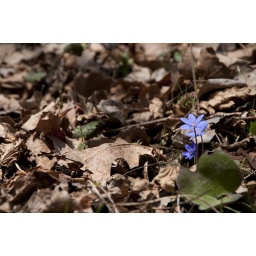
flower in the forest